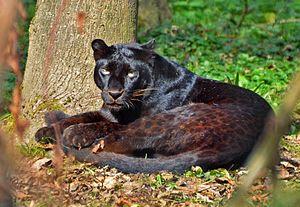
Panthère Noire au parc des Félins de Lumigny